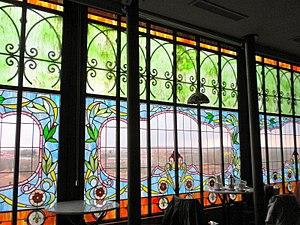
La Casa Lis est un musée situé dans la ville espagnole de Salamanque. Fondé en 1995, il se trouve sur l’ancienne muraille de la ville. Aussi connu sous le nom de musée d’Art nouveau et Art déco, il est consacré aux arts décoratifs des dernières décennies du XIXᵉ siècle jusqu’à la Seconde Guerre mondiale. Il abrite également des expositions temporaires.